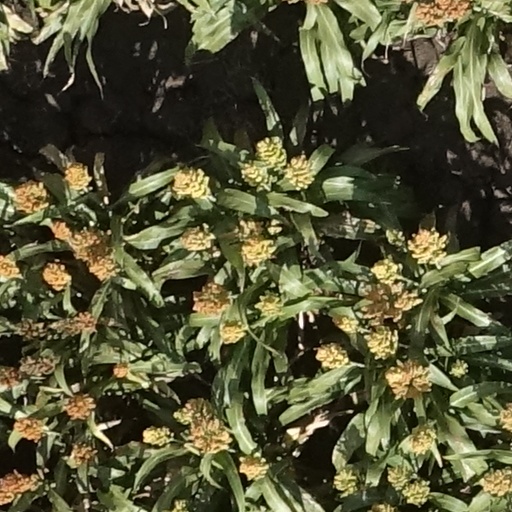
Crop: sorghum